Reign of Fire (film)

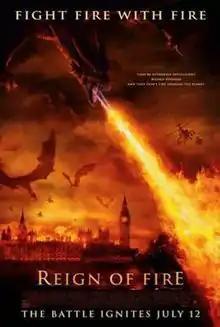
Theatrical release poster

Reign of Fire is a 2002 American post-apocalyptic science fantasy film directed by Rob Bowman and starring Matthew McConaughey, Christian Bale, Izabella Scorupco and Gerard Butler with the screenplay written by Matt Greenberg, Gregg Chabot, and Kevin Peterka.